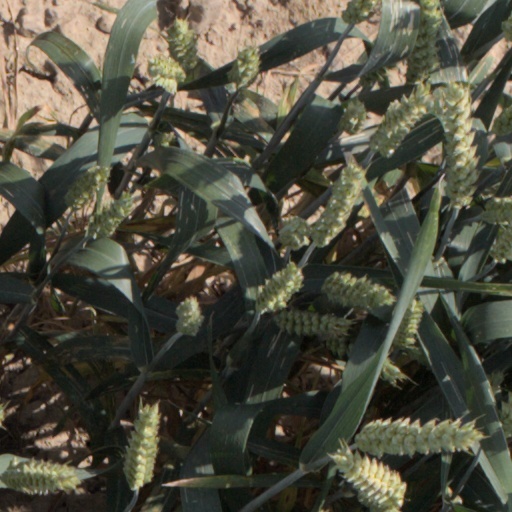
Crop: wheat